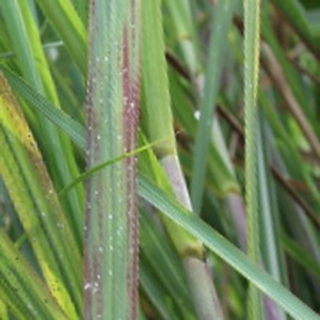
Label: sugarcane_bacterial_blight